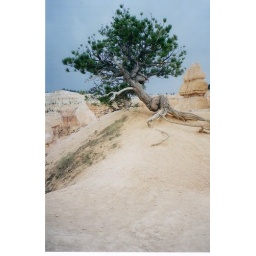
tree in bryce canyon